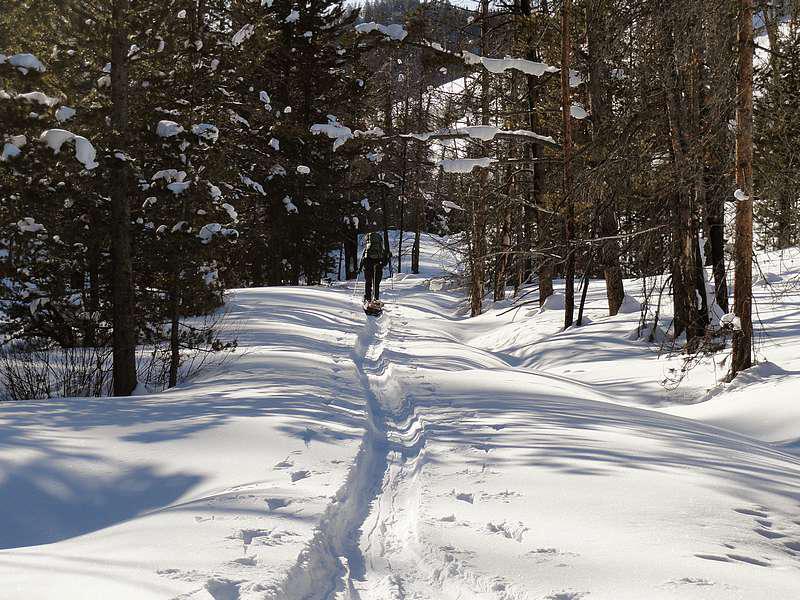
heading back down the trail .
Relation: Story